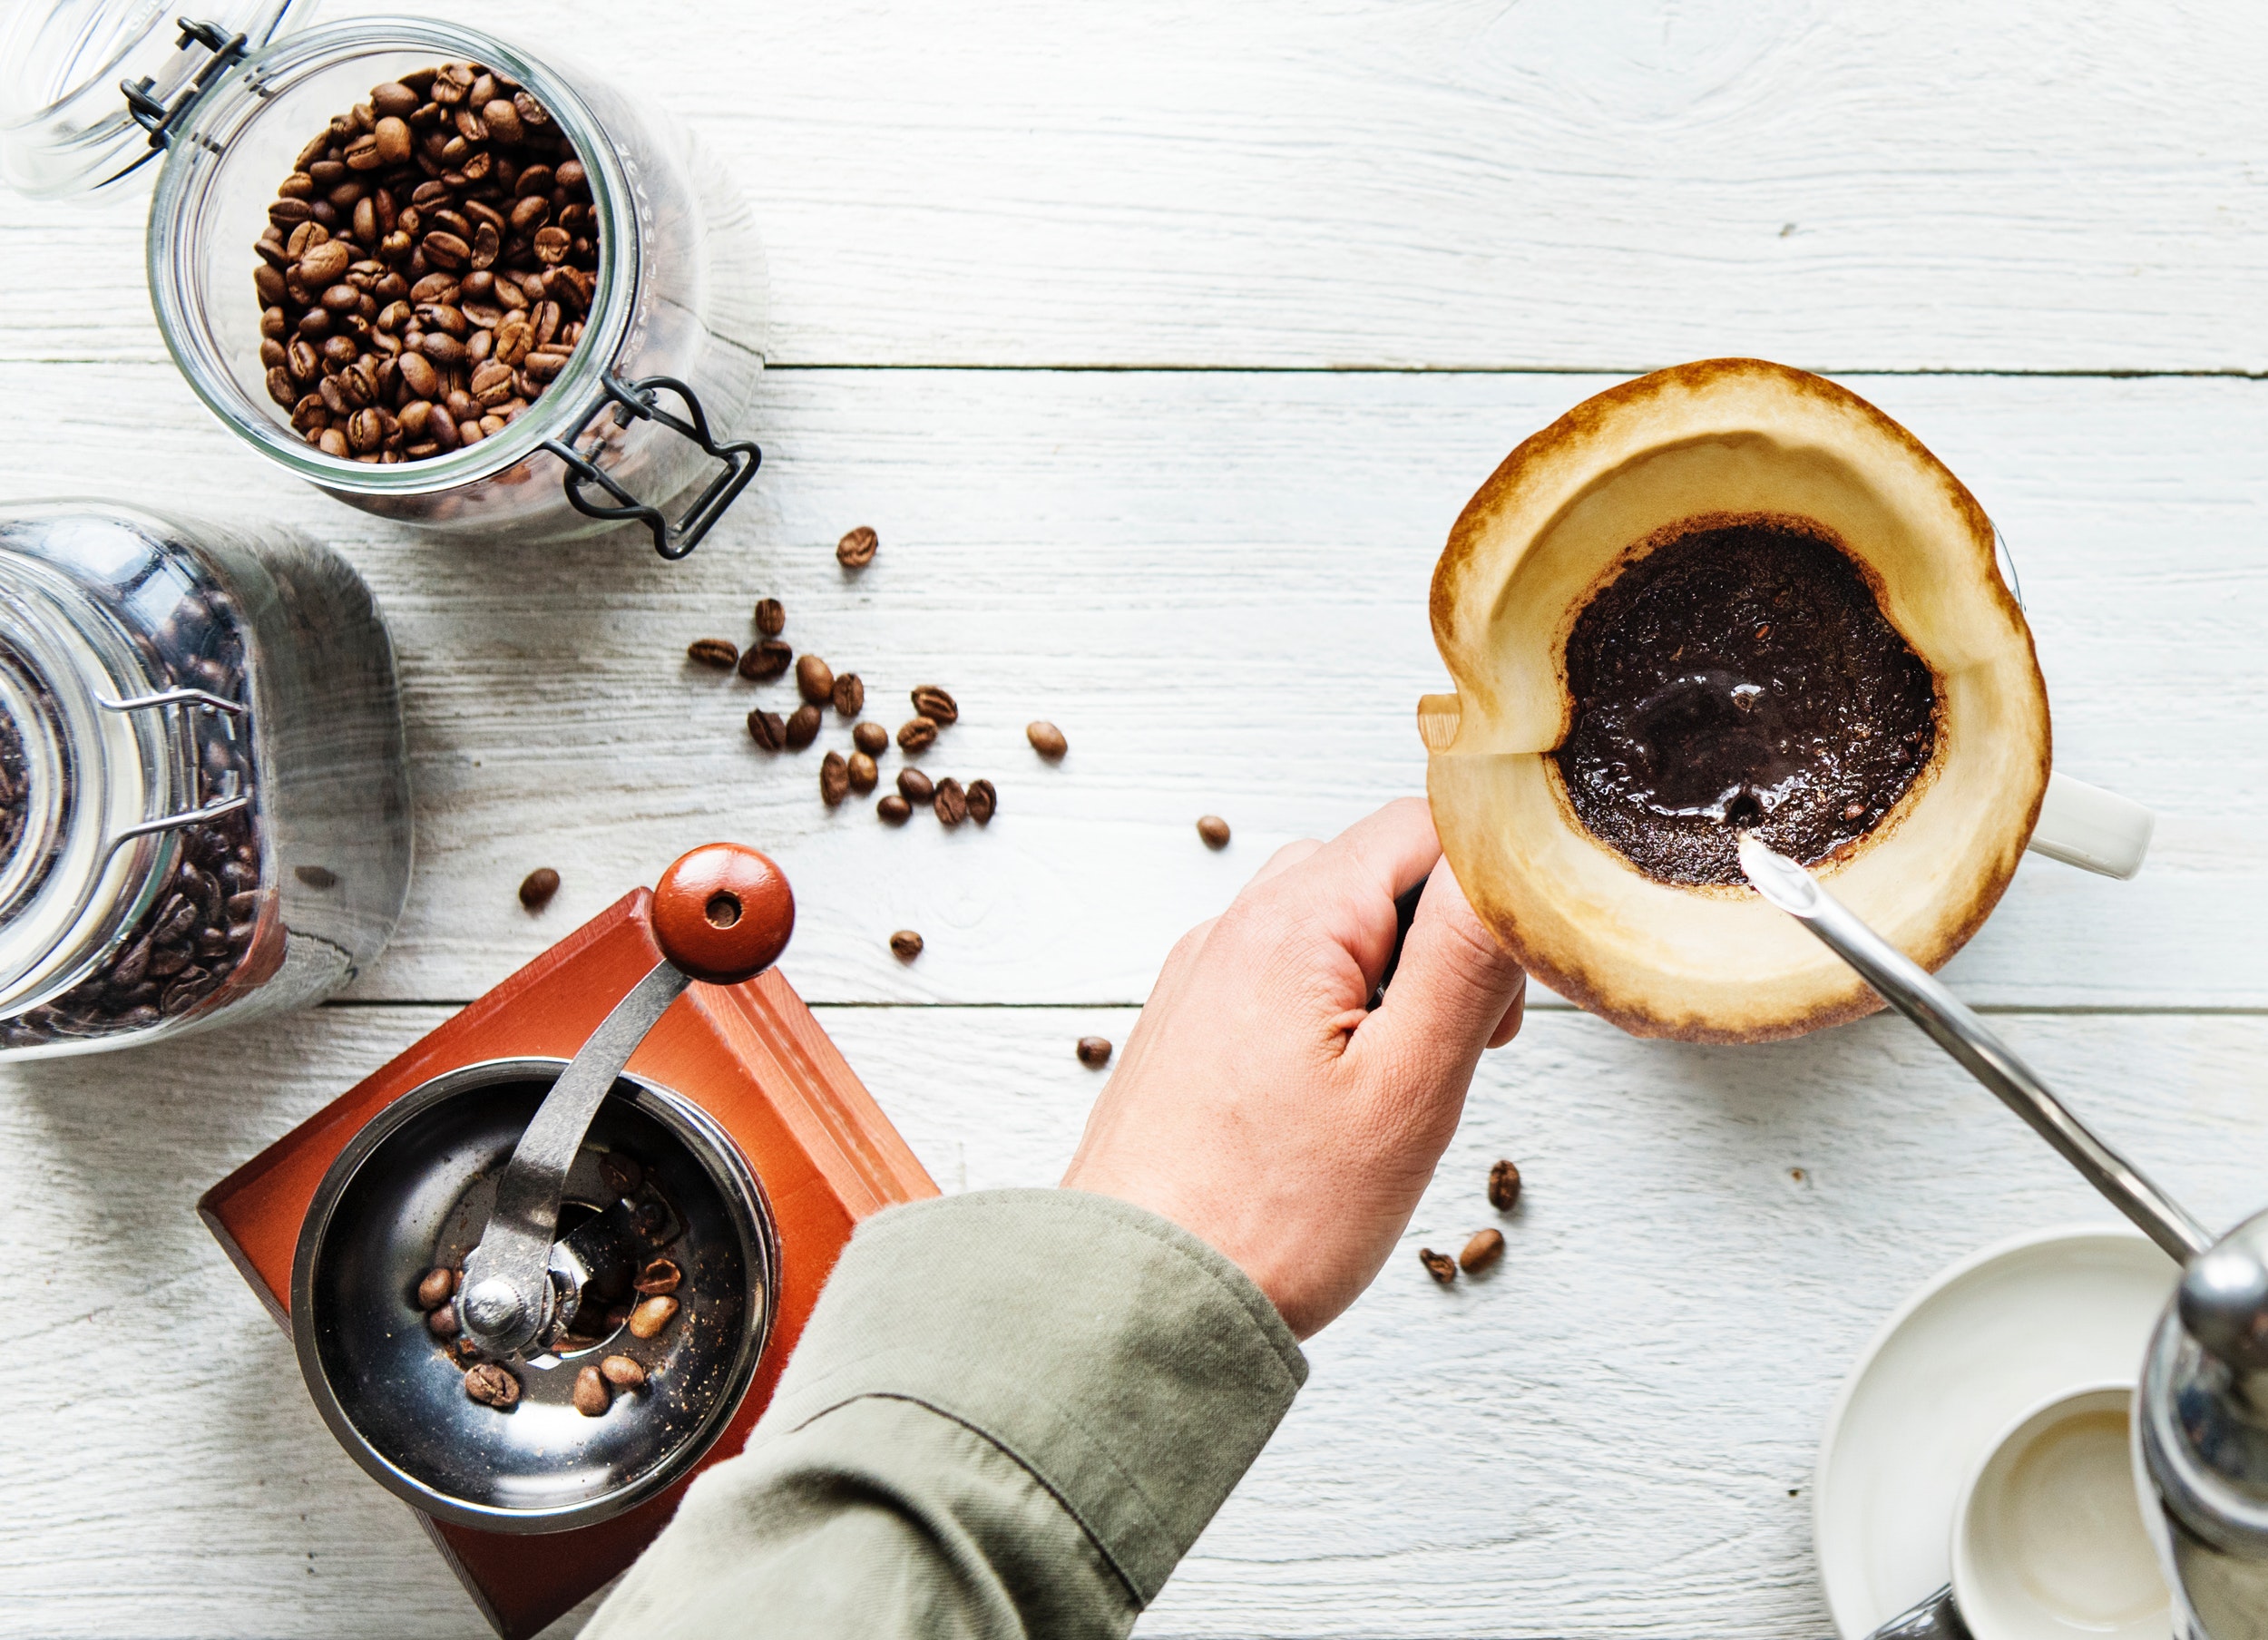
food, dish, cuisine, ingredient, superfood, caffeine, dessert, recipe, produce, breakfast